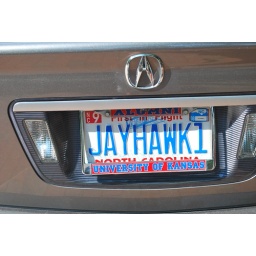
there are times when this license plate would get your car egged in this state.